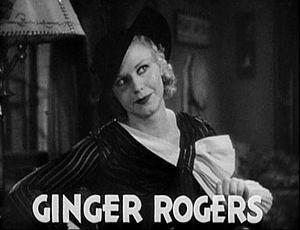
Chercheuses d'or de 1933 est un film musical américain réalisé par Mervyn LeRoy, sorti en 1933.